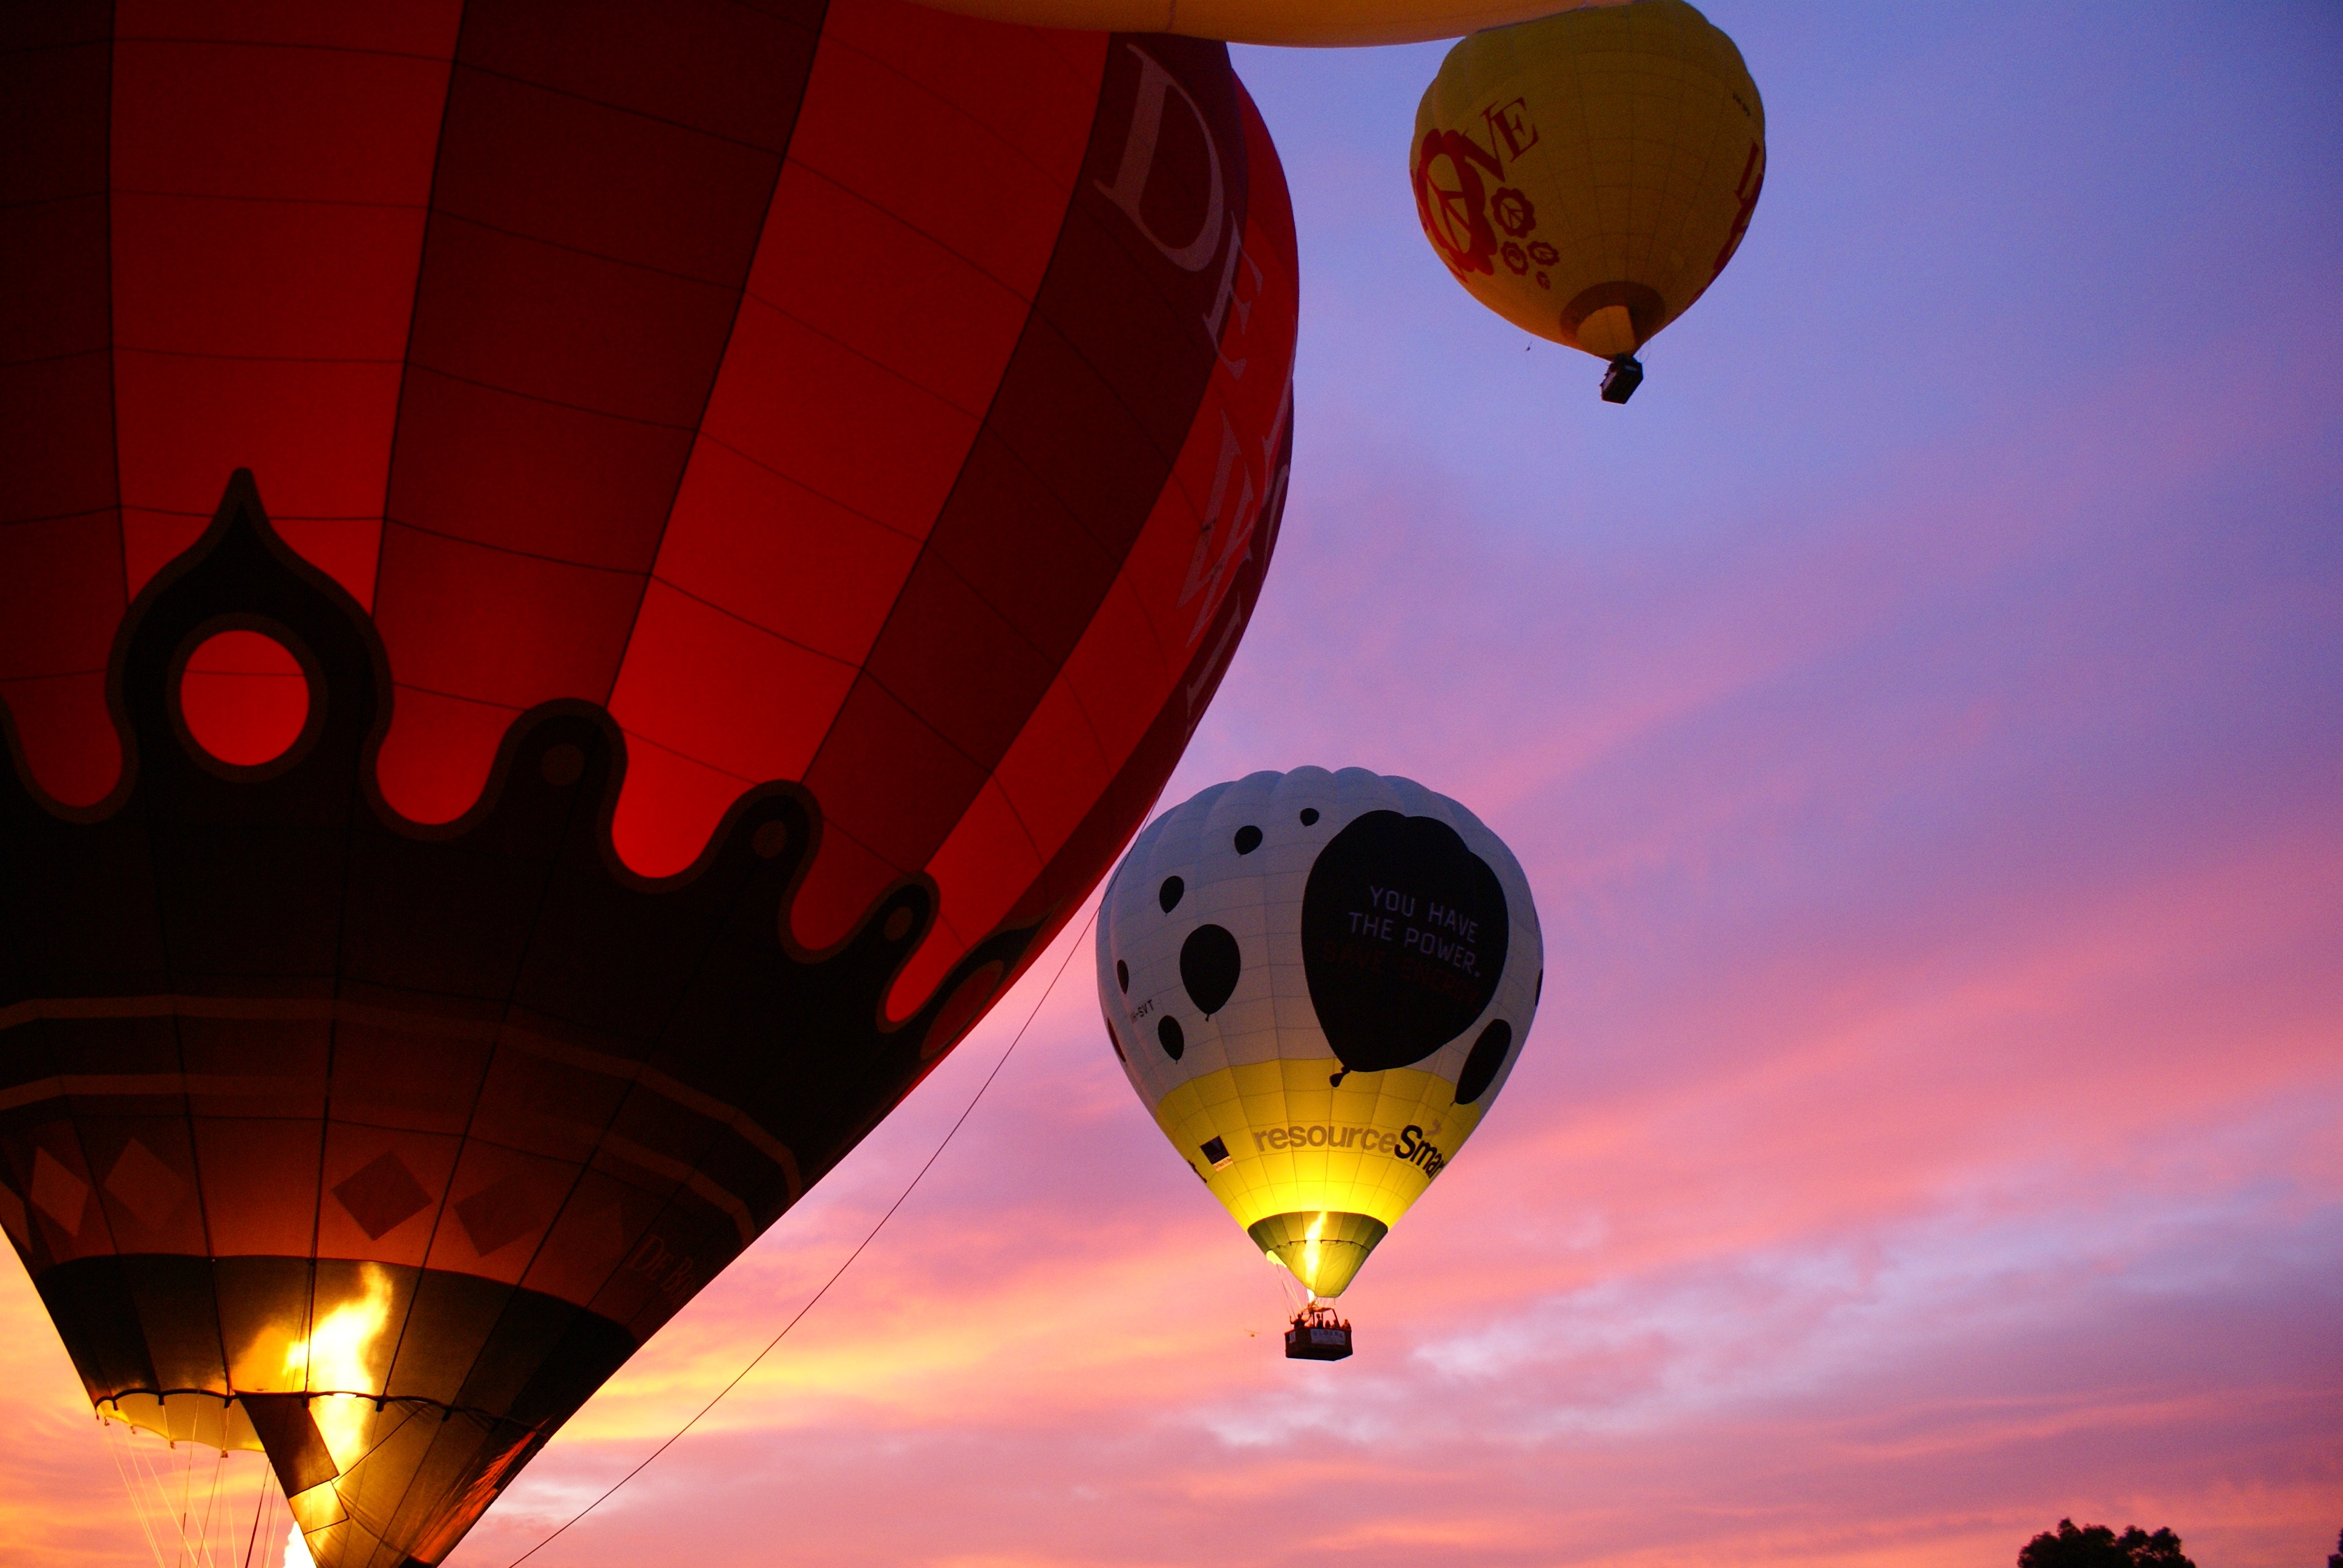
sky, air, purple, balloon, hot air balloon, fly, aircraft, vehicle, aviation, pink, toy, hot air ballooning, atmosphere of earth, executive car